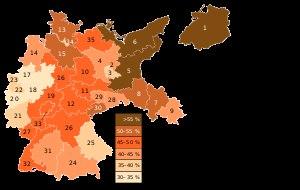
L’expulsion des Allemands d'Europe de l'Est est le transfert des populations allemandes vers l'Allemagne et l'Autriche actuelles. Ce mouvement de population commença au début de la Seconde Guerre mondiale dans le cadre du pacte germano-soviétique, mais s'amplifia surtout à sa fin. Les déplacements de populations à la fin de la guerre se répartissent en trois vagues qui se sont partiellement chevauchées. La première correspond à la fuite spontanée ou à l'évacuation plus ou moins organisée des populations effrayées par l'avancée de l'Armée rouge de la mi-1944 au début 1945. La seconde phase correspond à des expulsions locales, immédiatement après la défaite de la Wehrmacht. Des expulsions plus systématiques ont eu lieu après les accords de Potsdam signés le 2 août 1945 par Joseph Staline, Clement Attlee et Harry S. Truman pour éviter toute revendication territoriale future de l'Allemagne sur ses voisins orientaux.